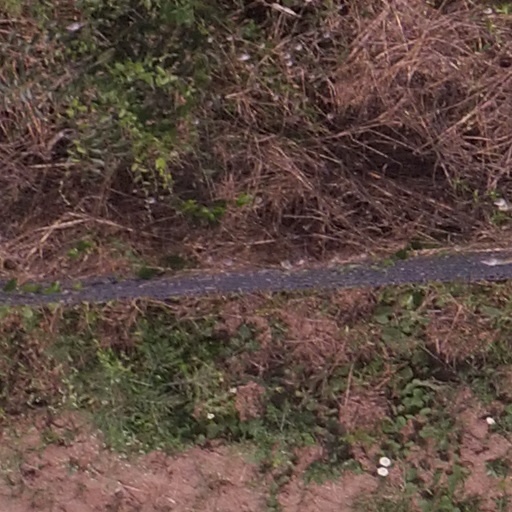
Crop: maize; corn